Dapto, New South Wales

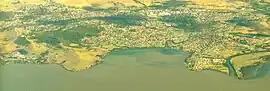

Dapto is a suburb of Wollongong in the Illawarra region of New South Wales, Australia, located on the western side of Lake Illawarra and covering . As at the , the suburb had a population of 10,954.